Adhamiyah

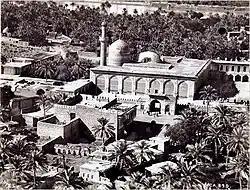

Adhamiyah neighborhood dates back to the Abbasid period and is one of the oldest areas of Baghdad.